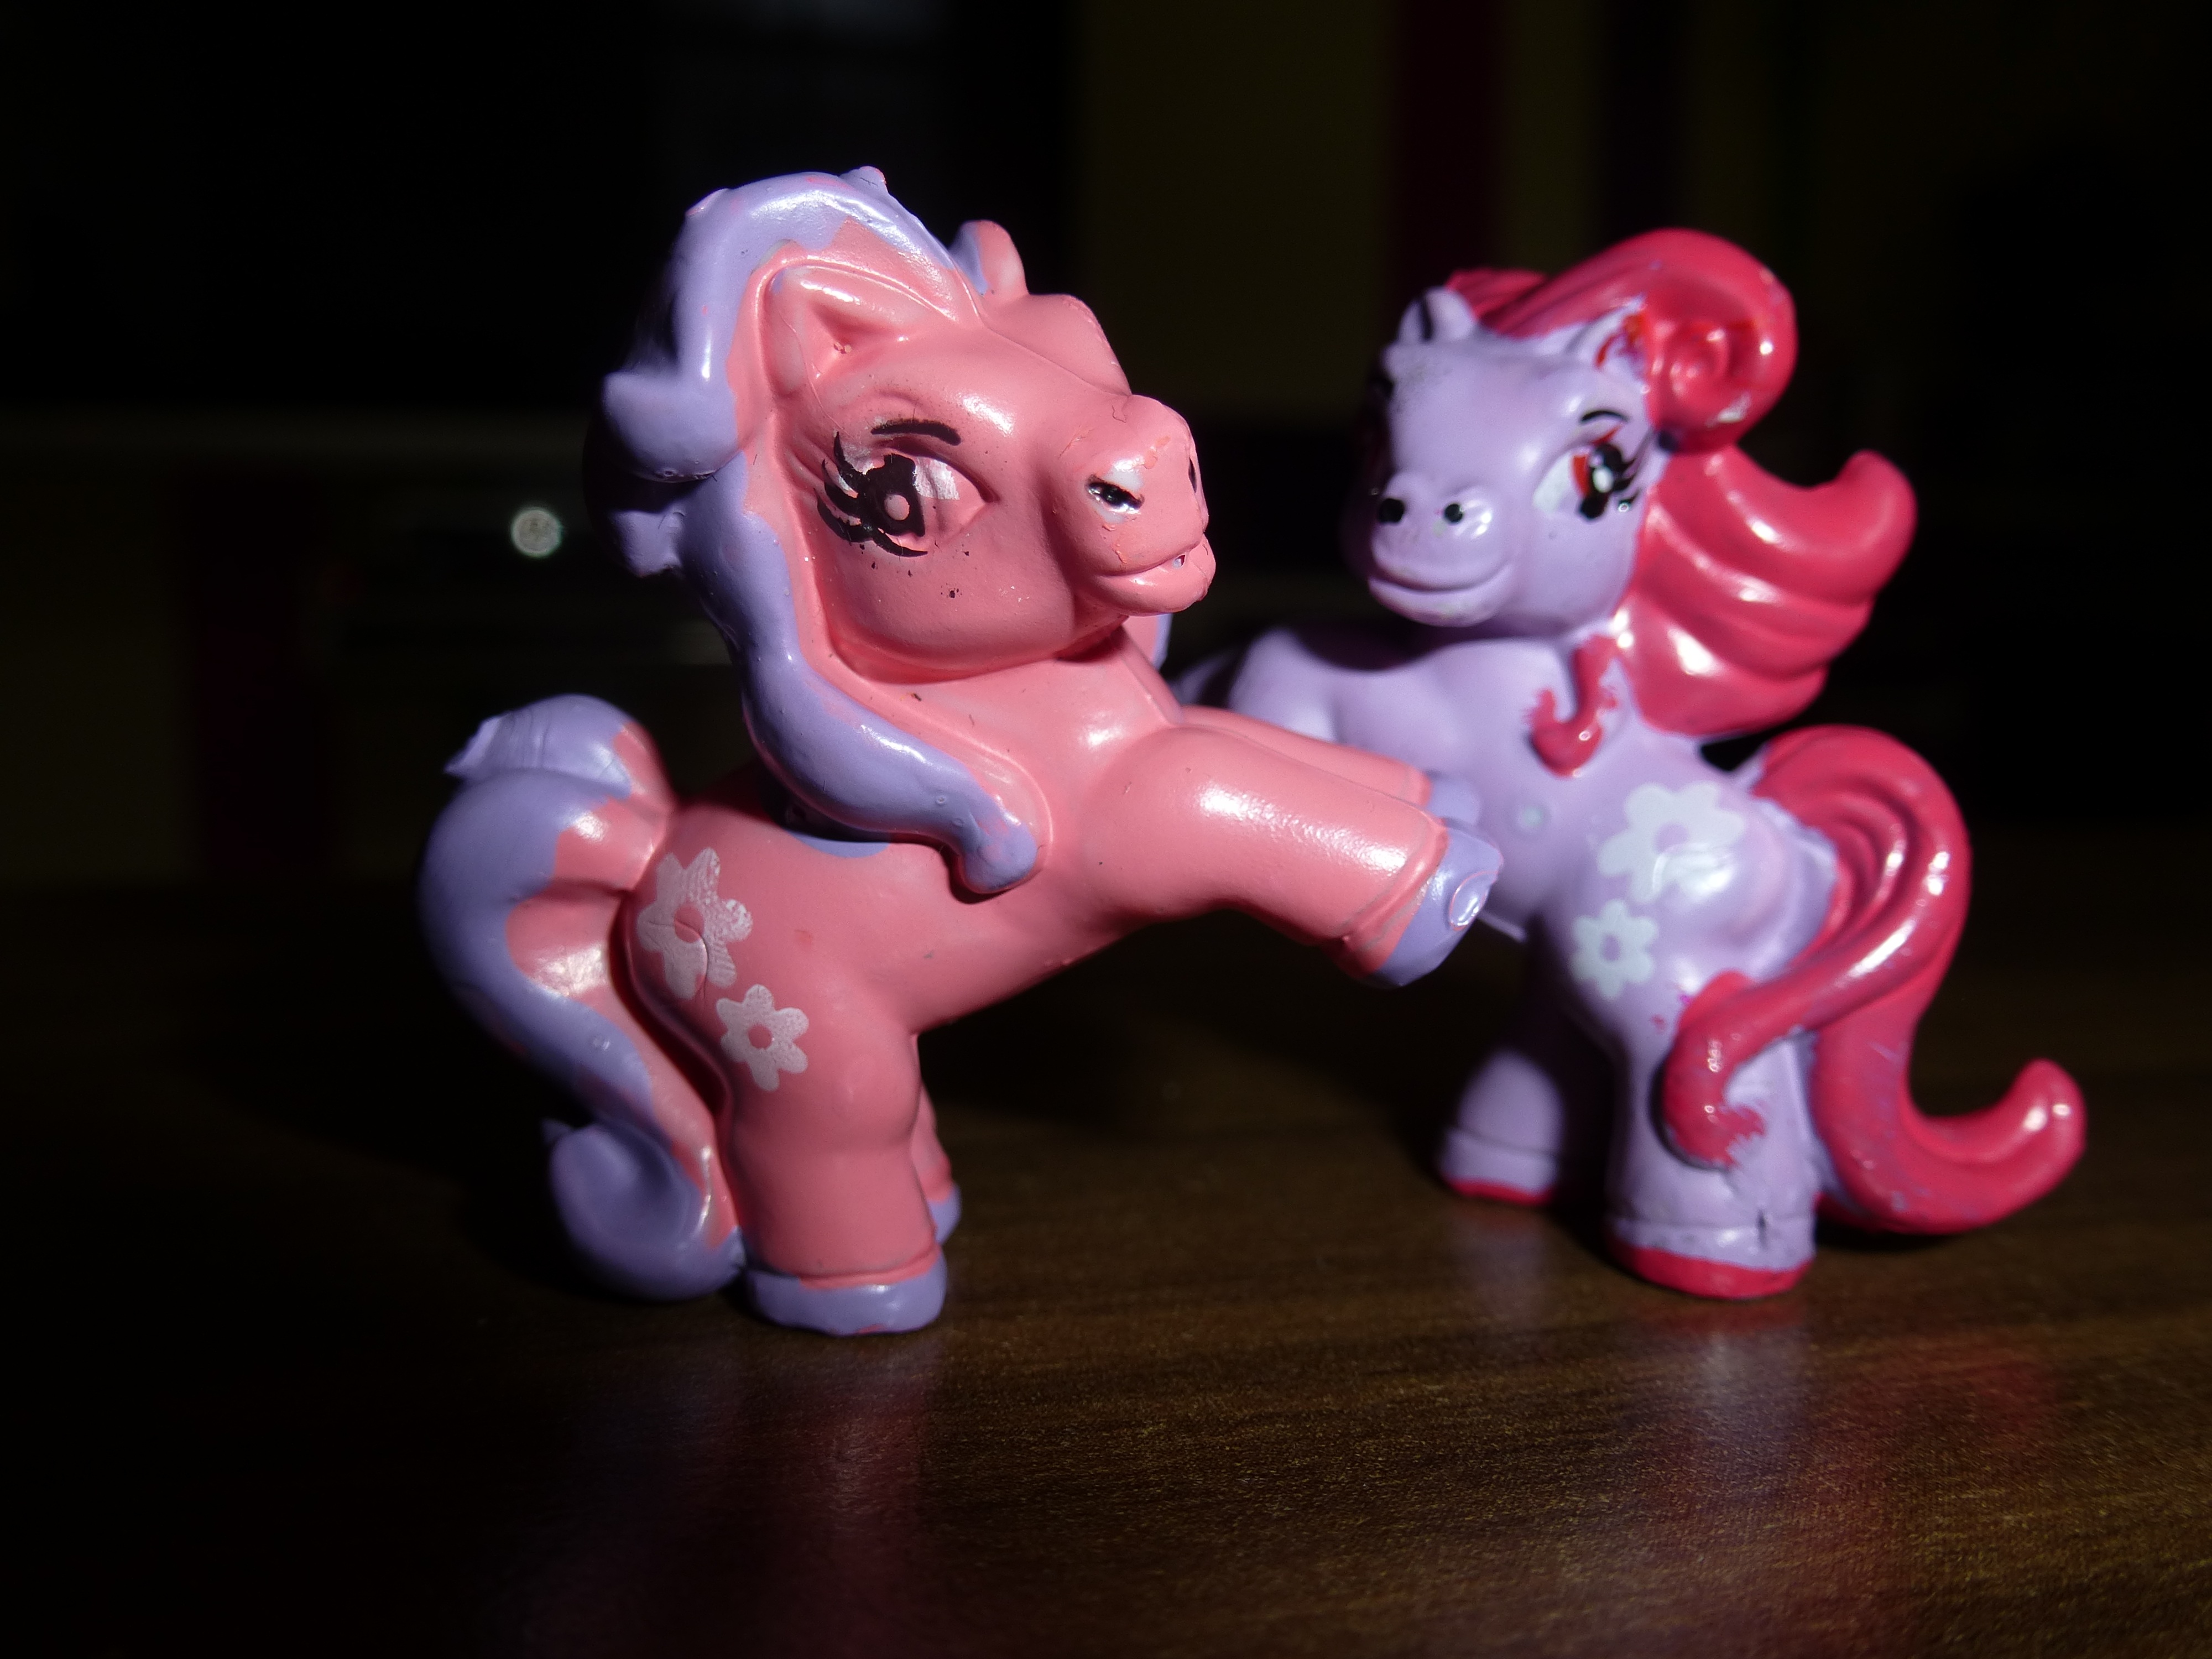
girl, red, horse, ride, together, pink, toy, deco, figurine, toys, figures